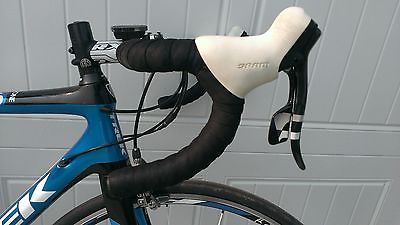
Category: bicycle